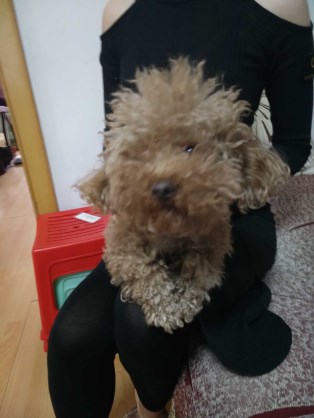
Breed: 7449-n000128-teddy